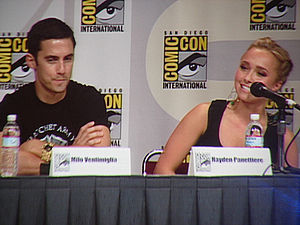
Hayden Panettiere / Biografi / Privat
Panettiere med medskuespiller Milo Ventimiglia.
Panettiere med medskuespiller Milo Ventimiglia.
Hayden Lesley Panettiere er en amerikansk skuespillerinde og sanger, som er bedst kendt for sin rolle som Claire Bennet i NBC tv-serien Heroes. Reklamen og sloganet for programmet "Save the Cheerleader, Save the World", hjalp Panettiere med at blive berømt. Hun spiller også Allys datter Maddie Harrington i tv-serien Ally.